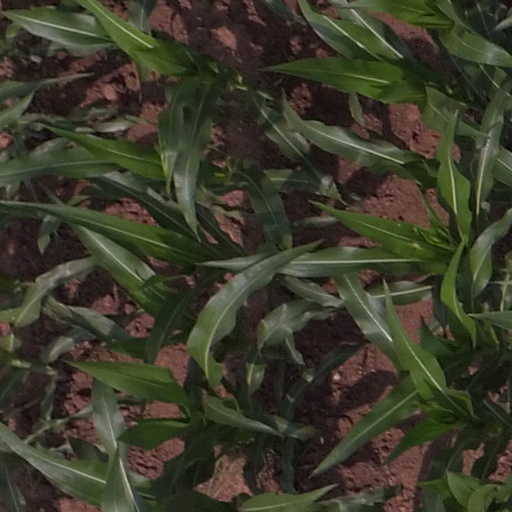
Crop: maize; corn